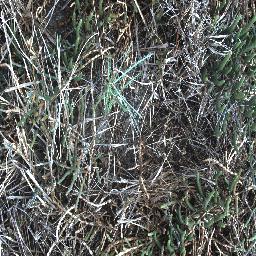
Label: parkinsonia